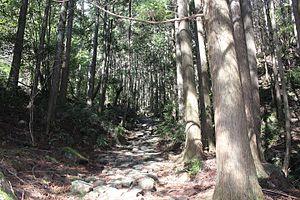
Owase est une ville située dans la préfecture de Mie, au Japon.